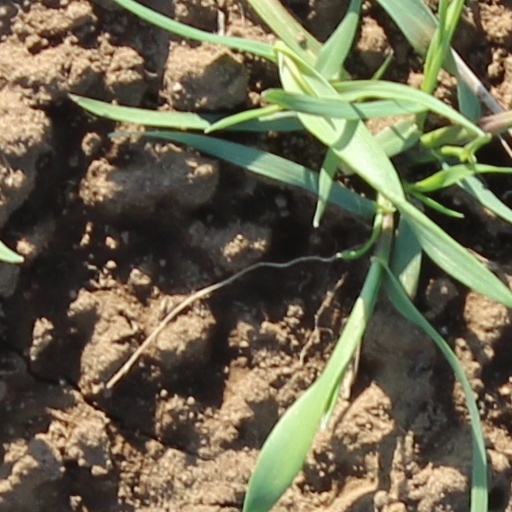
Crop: wheat